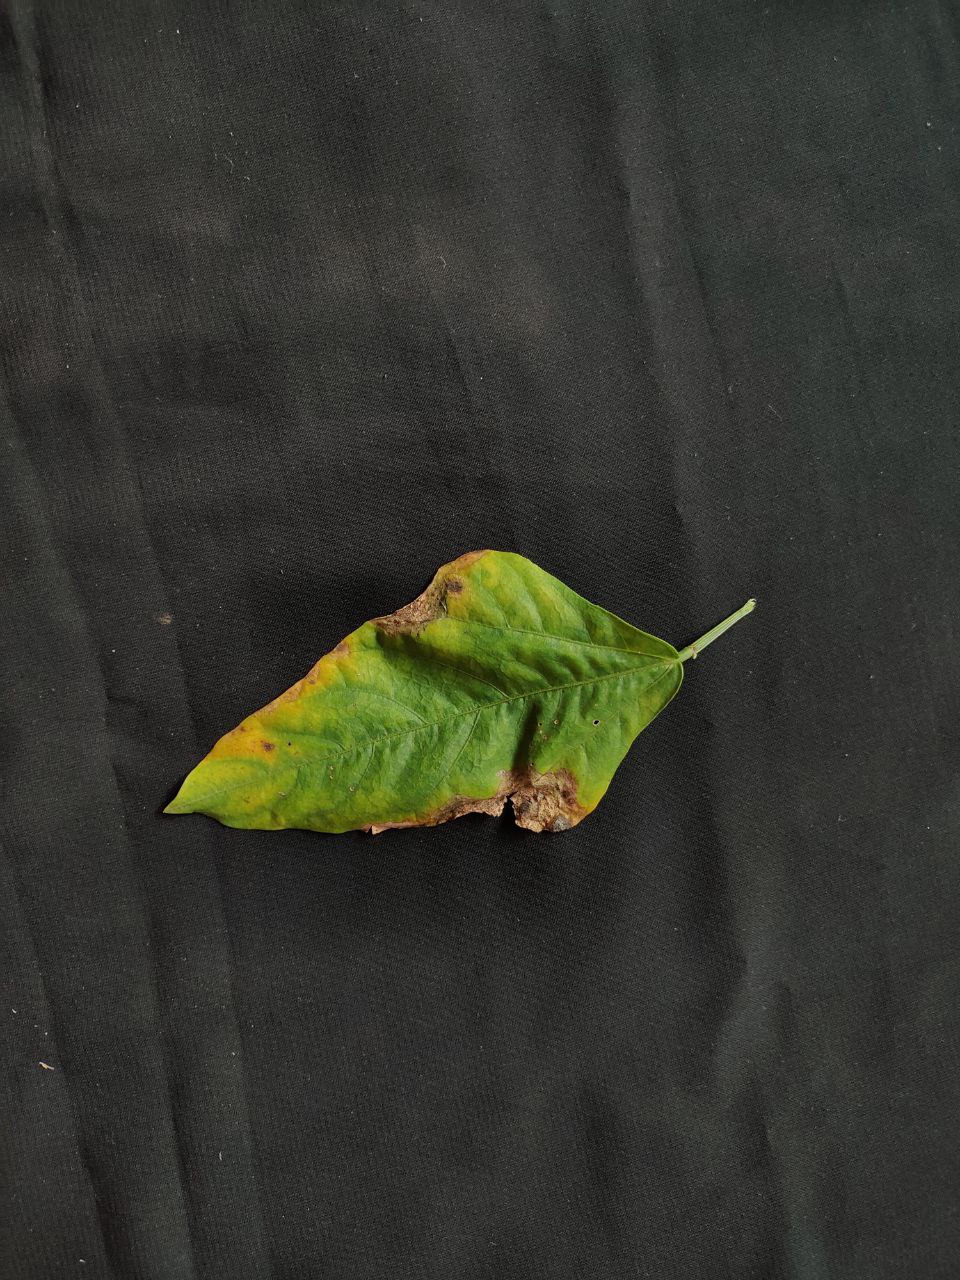
Crop: cowpea
Leaf condition: Bacterial wilt